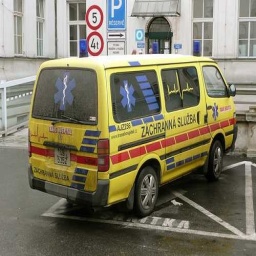
Label: ambulance